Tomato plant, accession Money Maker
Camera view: tilt-top (135 deg); turntable rotation: 300 degrees
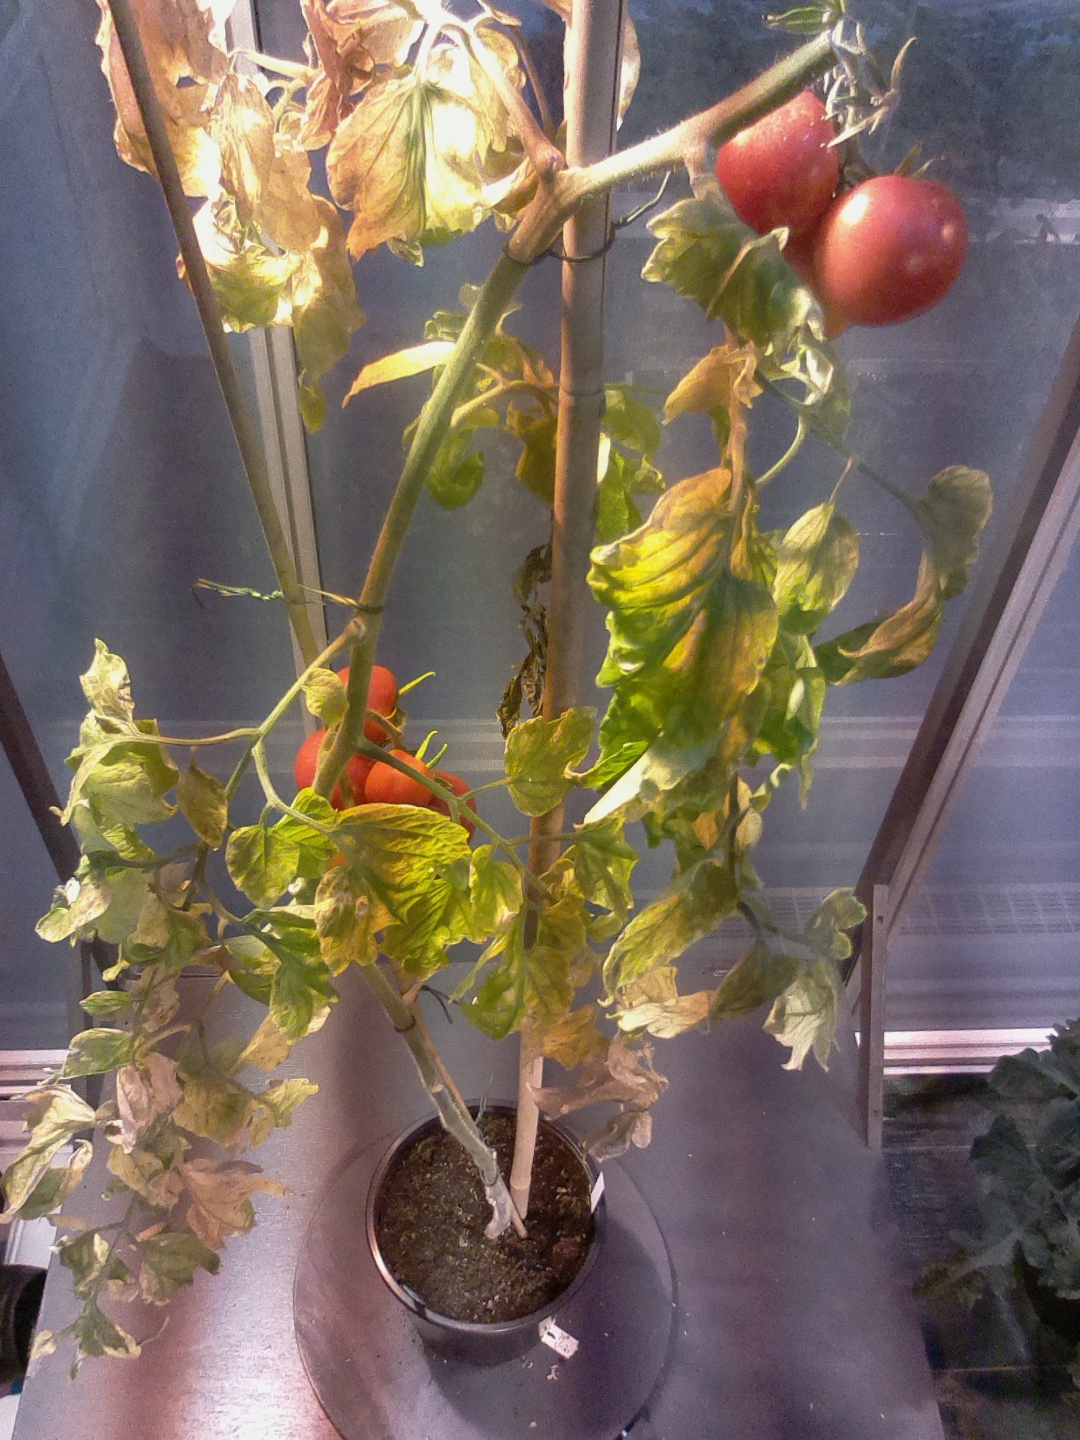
BBCH growth stage 88: 80%-90% of fruits show typical fully ripe color